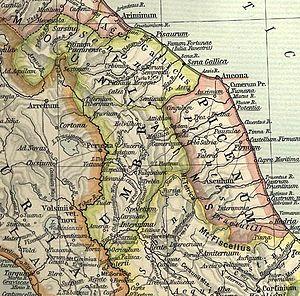
L'histoire de l'Ombrie concerne les faits historiques relatifs à l'Ombrie, région de l'Italie centrale.
Regio VI Umbria est la sixième région organisée par l'empereur romain Auguste lors du partage de l'Italie au Iᵉʳ siècle av. J.-C.
L’ager gallicus est un territoire sur la côte de la mer Adriatique annexé par les Romains sur les Gaulois sénons, après leur victoire à la bataille de Sentinum en -295 sur la coalition des Gaulois et des Samnites.
Le Parc archéologique de Urbs Salvia est situé dans la commune d'Urbisaglia, dans la région des Marches en Italie.